Chicago–Michigan football rivalry

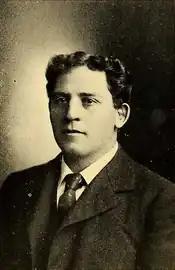
Amos Alonzo Stagg in 1899

In 1896, Michigan and Chicago met on Thanksgiving Day with the Western Conference championship on the line. Stagg's Chicago Maroons won the game, 7–6, in what was described as "one of the most desperately contested games ever played in Chicago." The game featured "few trick plays," as both teams relied on "straight, hard football." Hazen Pingree Jr. (whose father, Hazen S. Pingree, had been elected Governor of Michigan three weeks earlier) was the star of the game for Michigan. Chicago's scoring came on a blocked punt resulting in a safety and a drop kick (worth five points under the rules at the time) by Clarence Herschberger from the 45–yard line.